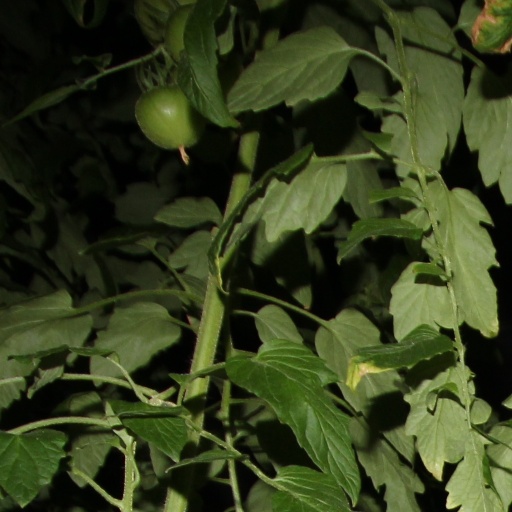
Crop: tomato